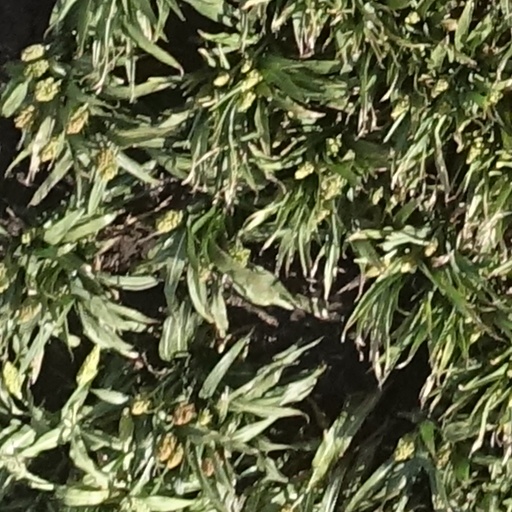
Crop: sorghum